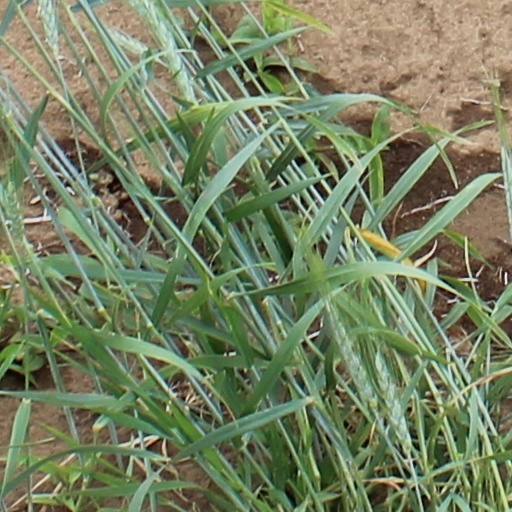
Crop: wheat